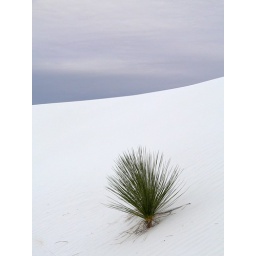
Hanging on to life as the white sand dune rolls over it at White Sands, New Mexico.